Veluwe

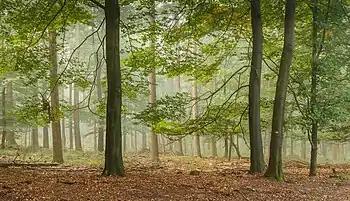
Morning mist hangs over the Planken Wambuis, Ede, in the Veluwe

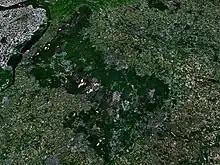
The Veluwe area as seen from space

The Veluwe is a forest-rich ridge of hills (1,100 km; 420 sq. mi.) in the province of Gelderland in the Netherlands. The Veluwe features many different landscapes, including woodland, heath, some small lakes and Europe's largest sand drifts.